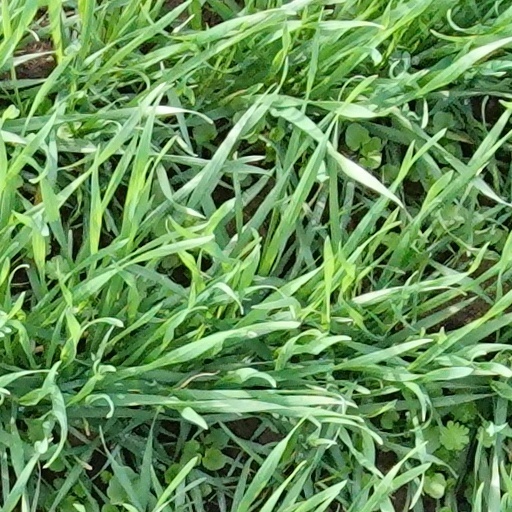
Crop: wheat